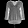
Label: Shirt